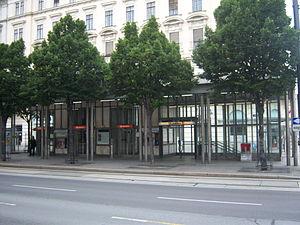
Stubentor est une station de métro de Vienne.